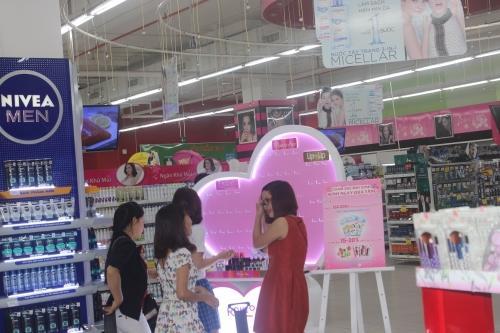
ở trước quầy mĩ phẩm có một vài người phụ nữ đang đứng